Jaidev Kapoor

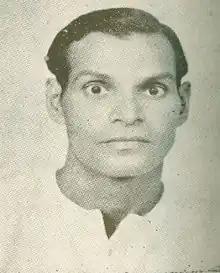

Jaidev Kapoor (24 October 1908 — 19 September 1994) was an Indian revolutionary who worked for the Hindustan Republican Association along with Chandra Shekhar Azad and Bhagat Singh. As a teenager, he was interested to join the HRA and later, he met Azad and became a comrade of Singh.